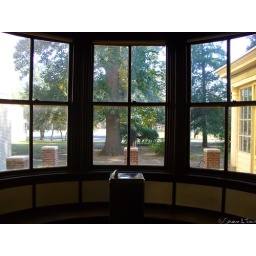
But there it is. Right across from those two blue chairs in the photo before this.